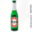
Label: bottle